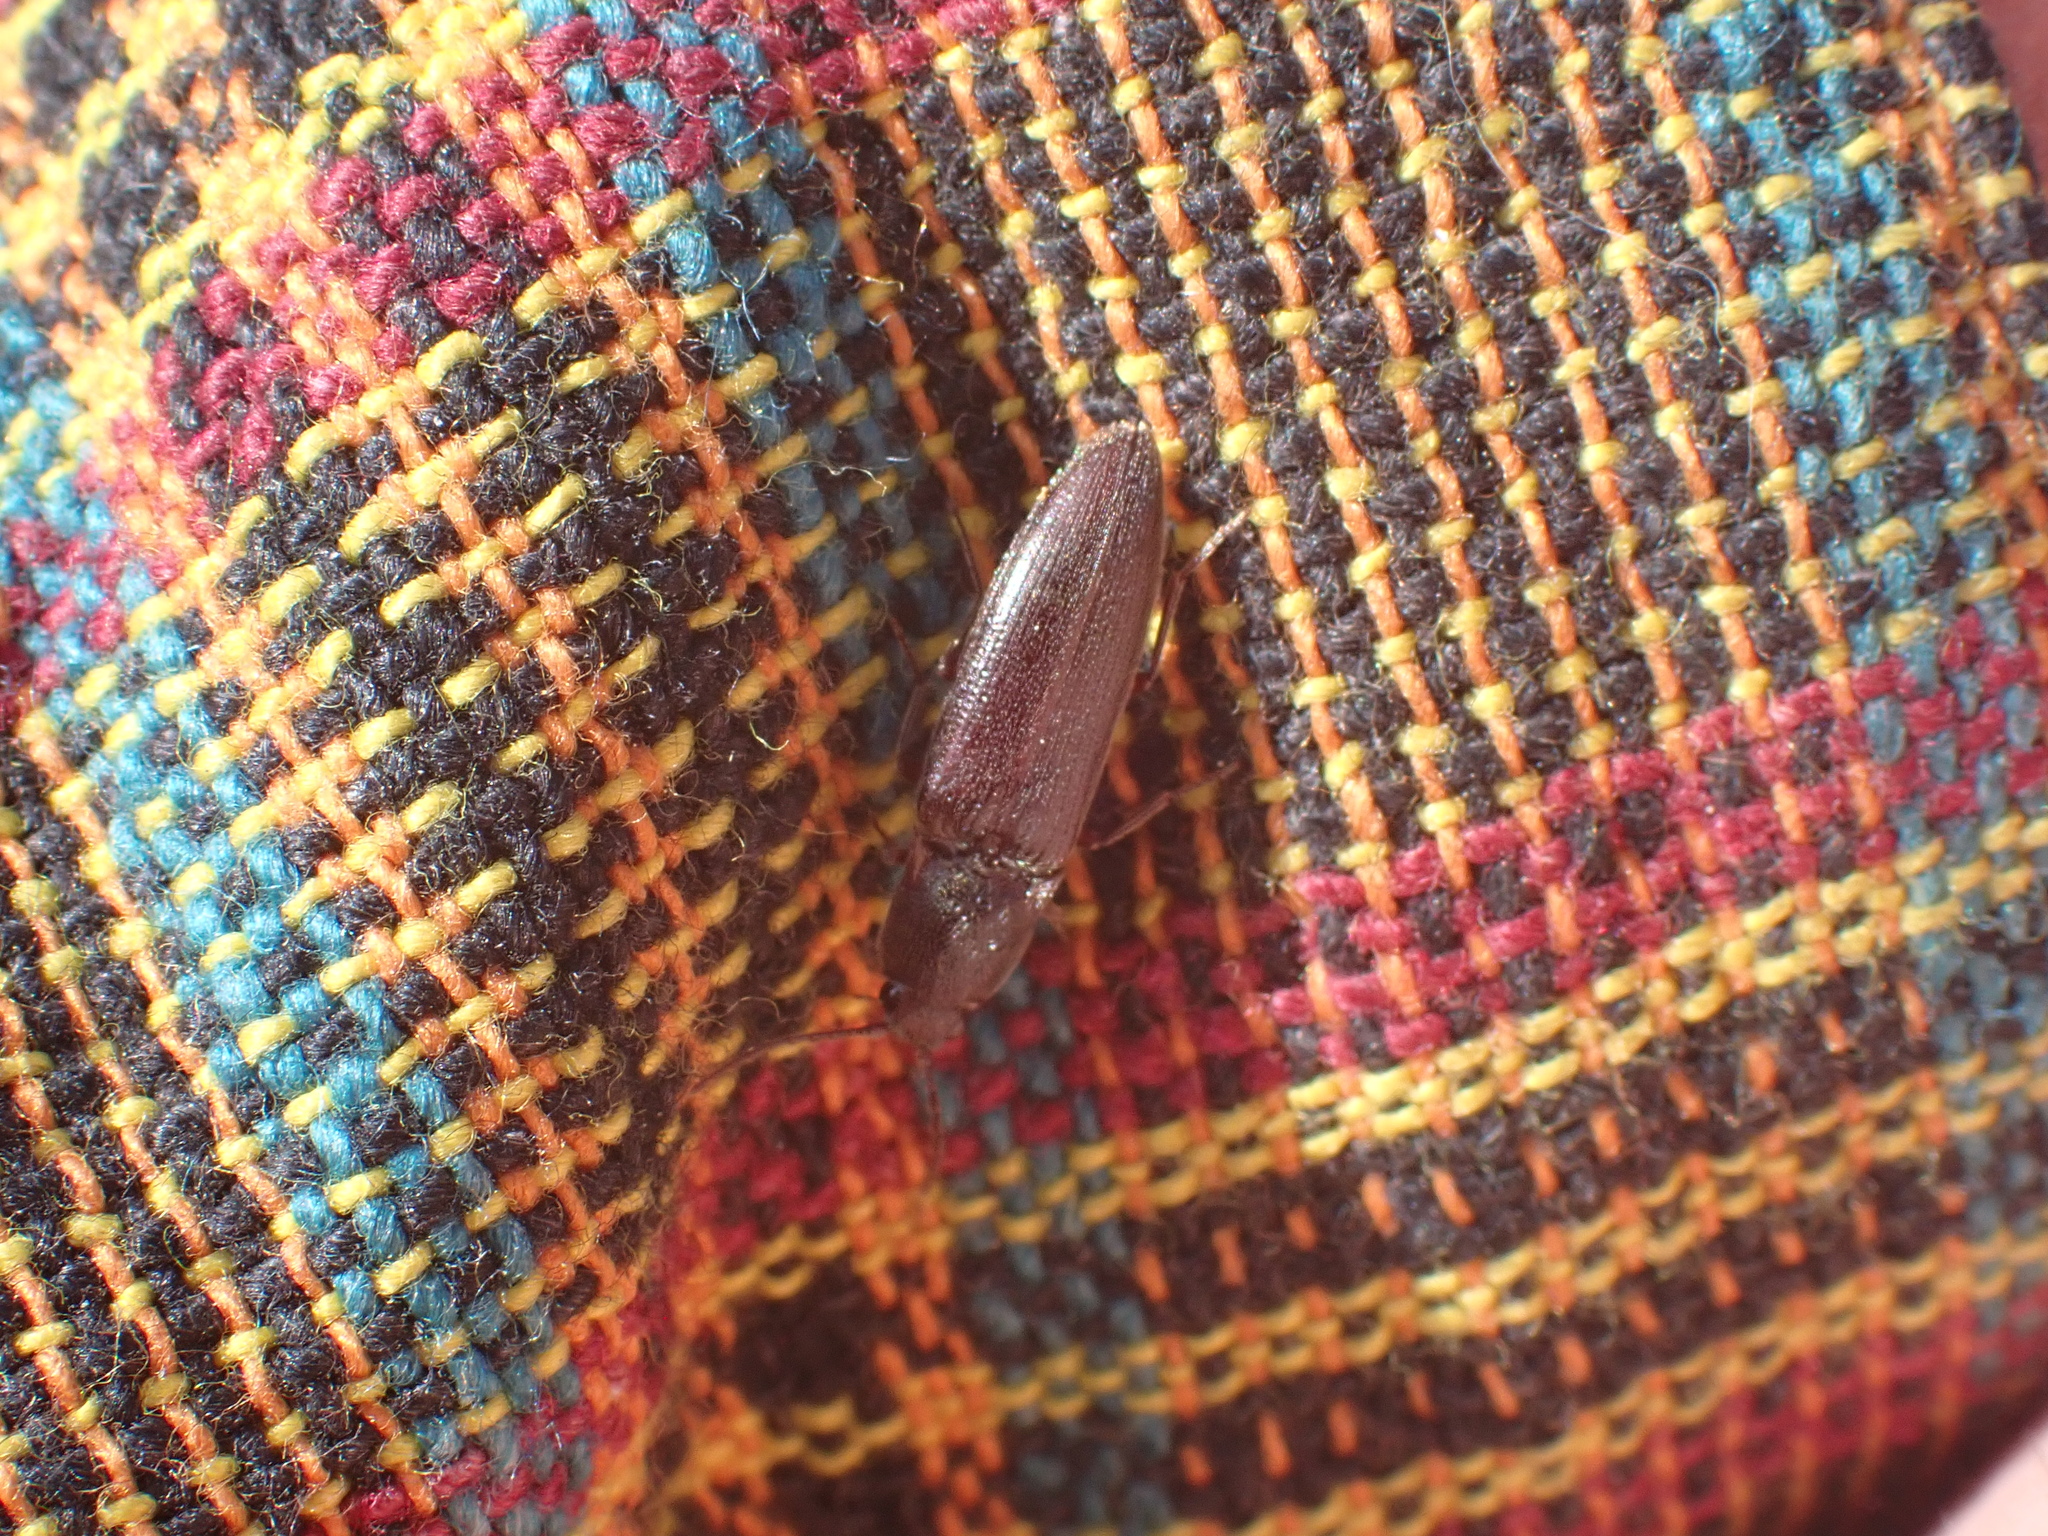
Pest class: clickbeetles_wireworms